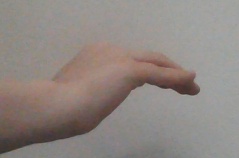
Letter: haa